Mount Lebanon Mutasarrifate

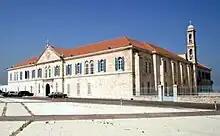

During World War I, the federal government issued paper money and forced the people to circulate it. This is because the Ottoman Empire spent huge sums on the war, which led to it being forced to issue banknotes for the first time in the country's history, and to increase the quantities that it brought to the market, so the value of this paper currency in relation to gold and silver money fell significantly, but the government was insisting on considering the paper lira as equal to the gold lira, and it used to force people to take it and deal with it. The country's catastrophe with this cash was double, as it lost part of the wealth of the Lebanese, and caused a stagnation in the movement of buying and selling, because people were evading its grip and preferred to keep what they had of goods and grain instead of selling them with papers issued by a state burdened with exorbitant war expenses. The financial crisis was made worse by the loss of small coins from people's hands, making it impossible for citizens to pay the values of business and small things, such as a porter's fare, or the price of a postage stamp, or an electric locomotive ticket, or anything else. Dr. George Hanna states: